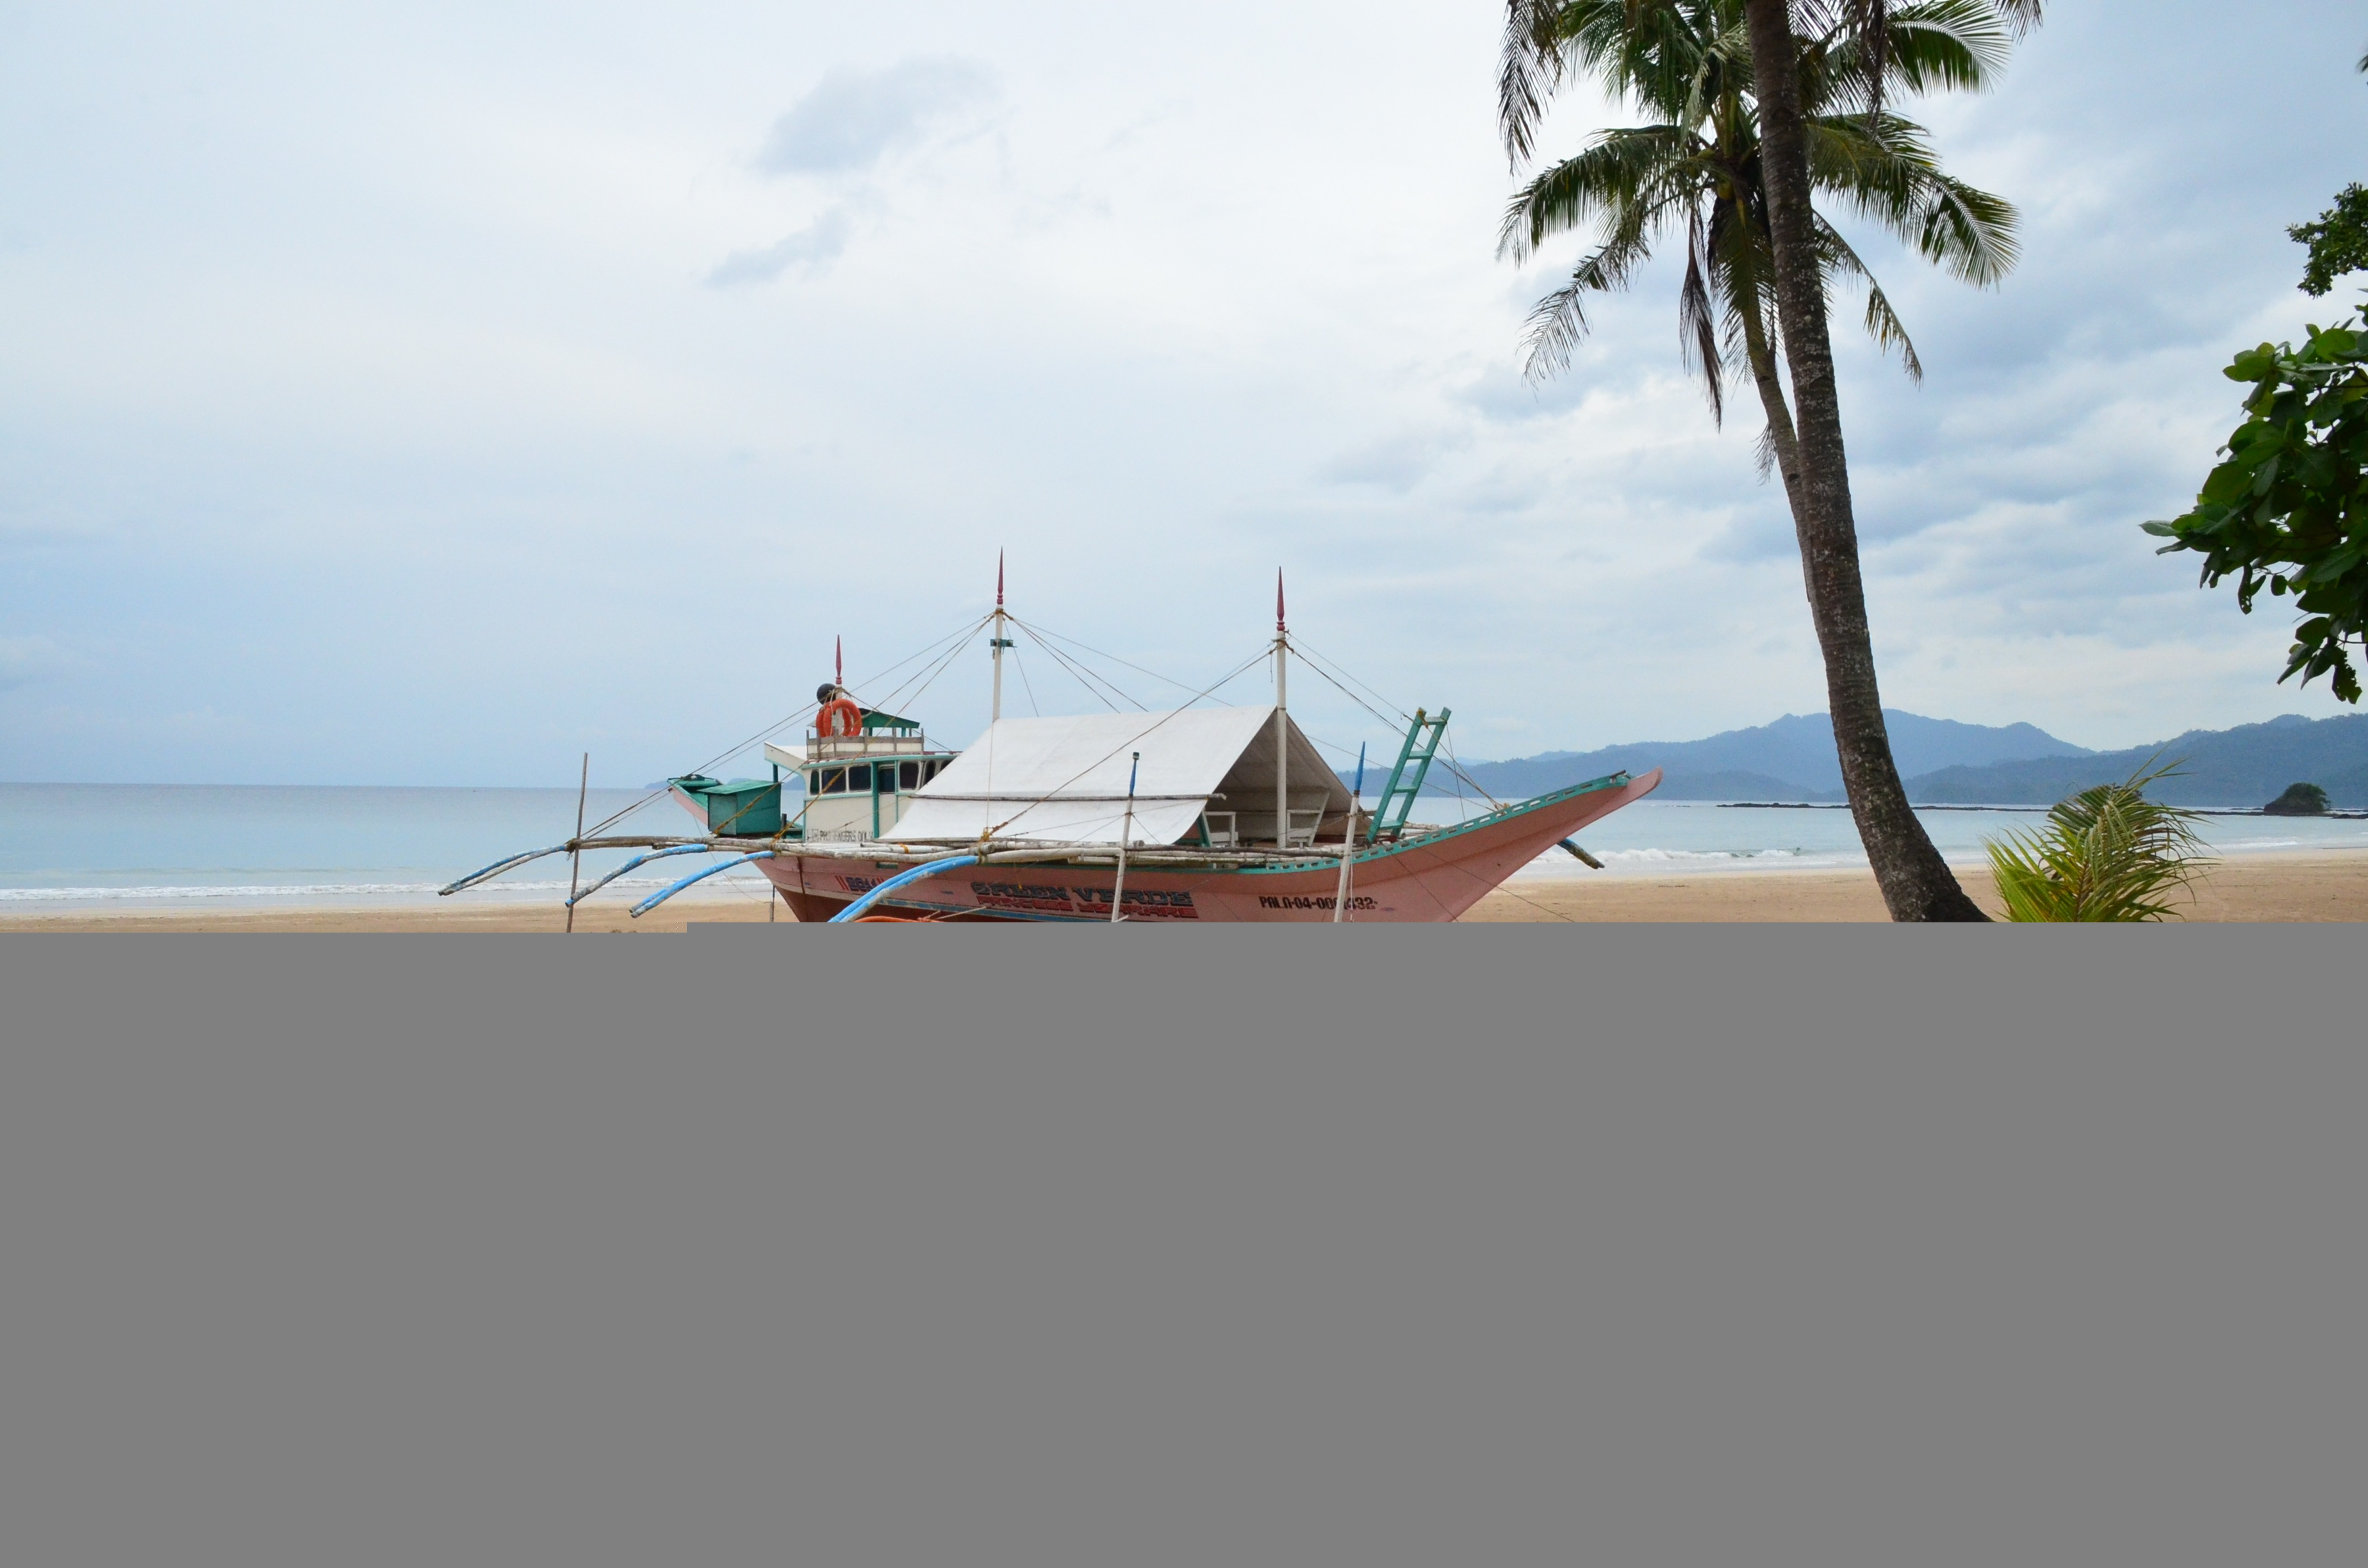
beach, sea, coast, water, nature, outdoor, sand, ocean, sky, boat, shore, wave, wind, coastal, vacation, coastline, seaside, environment, scenic, seascape, bay, marine, palawan, mangrove jungle